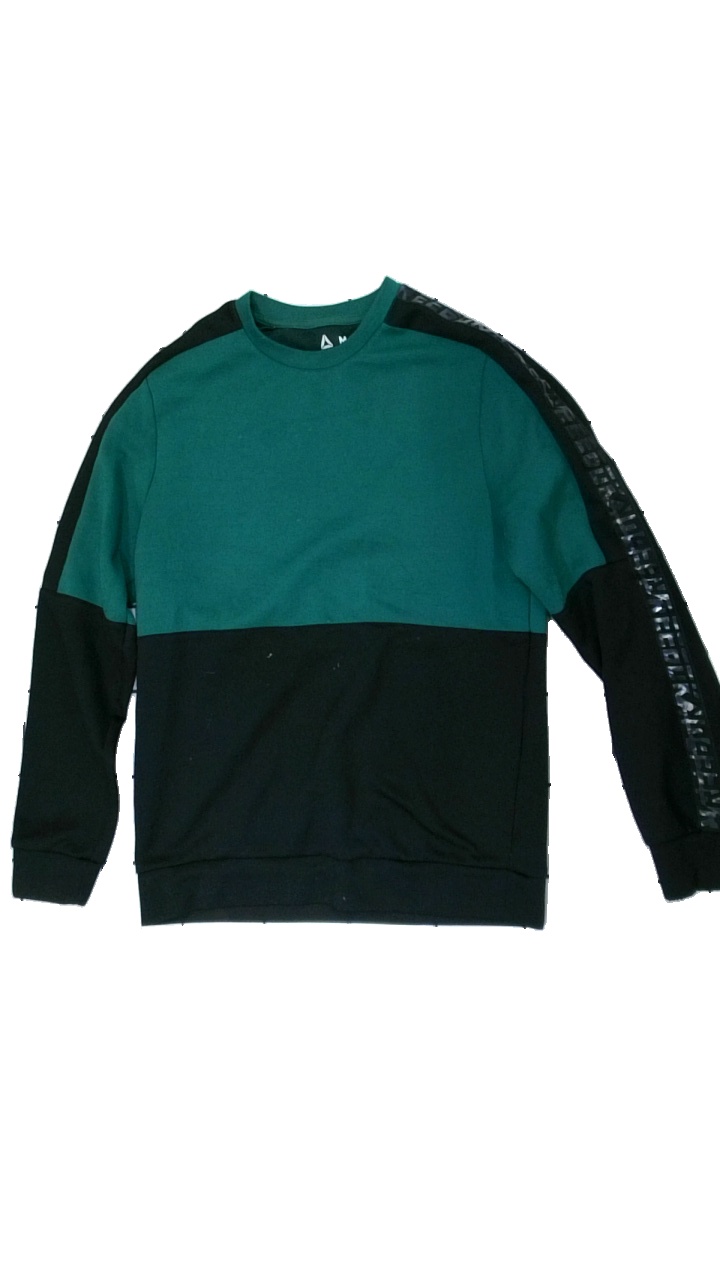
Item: Sweater (Men)
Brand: Reebok
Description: två färgad tröja med text på armarna, mycket nopprig över hela
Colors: Black, Green
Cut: Regular
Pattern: Other
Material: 100% polyester
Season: All
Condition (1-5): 2
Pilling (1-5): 2
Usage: Export
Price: <50